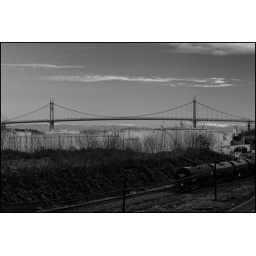
The St. Johns bridge as seen near highway 30, Portland, OR.